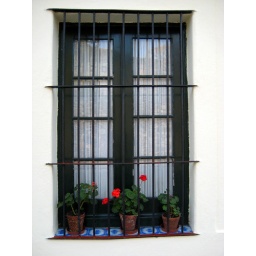
red flowers in a window